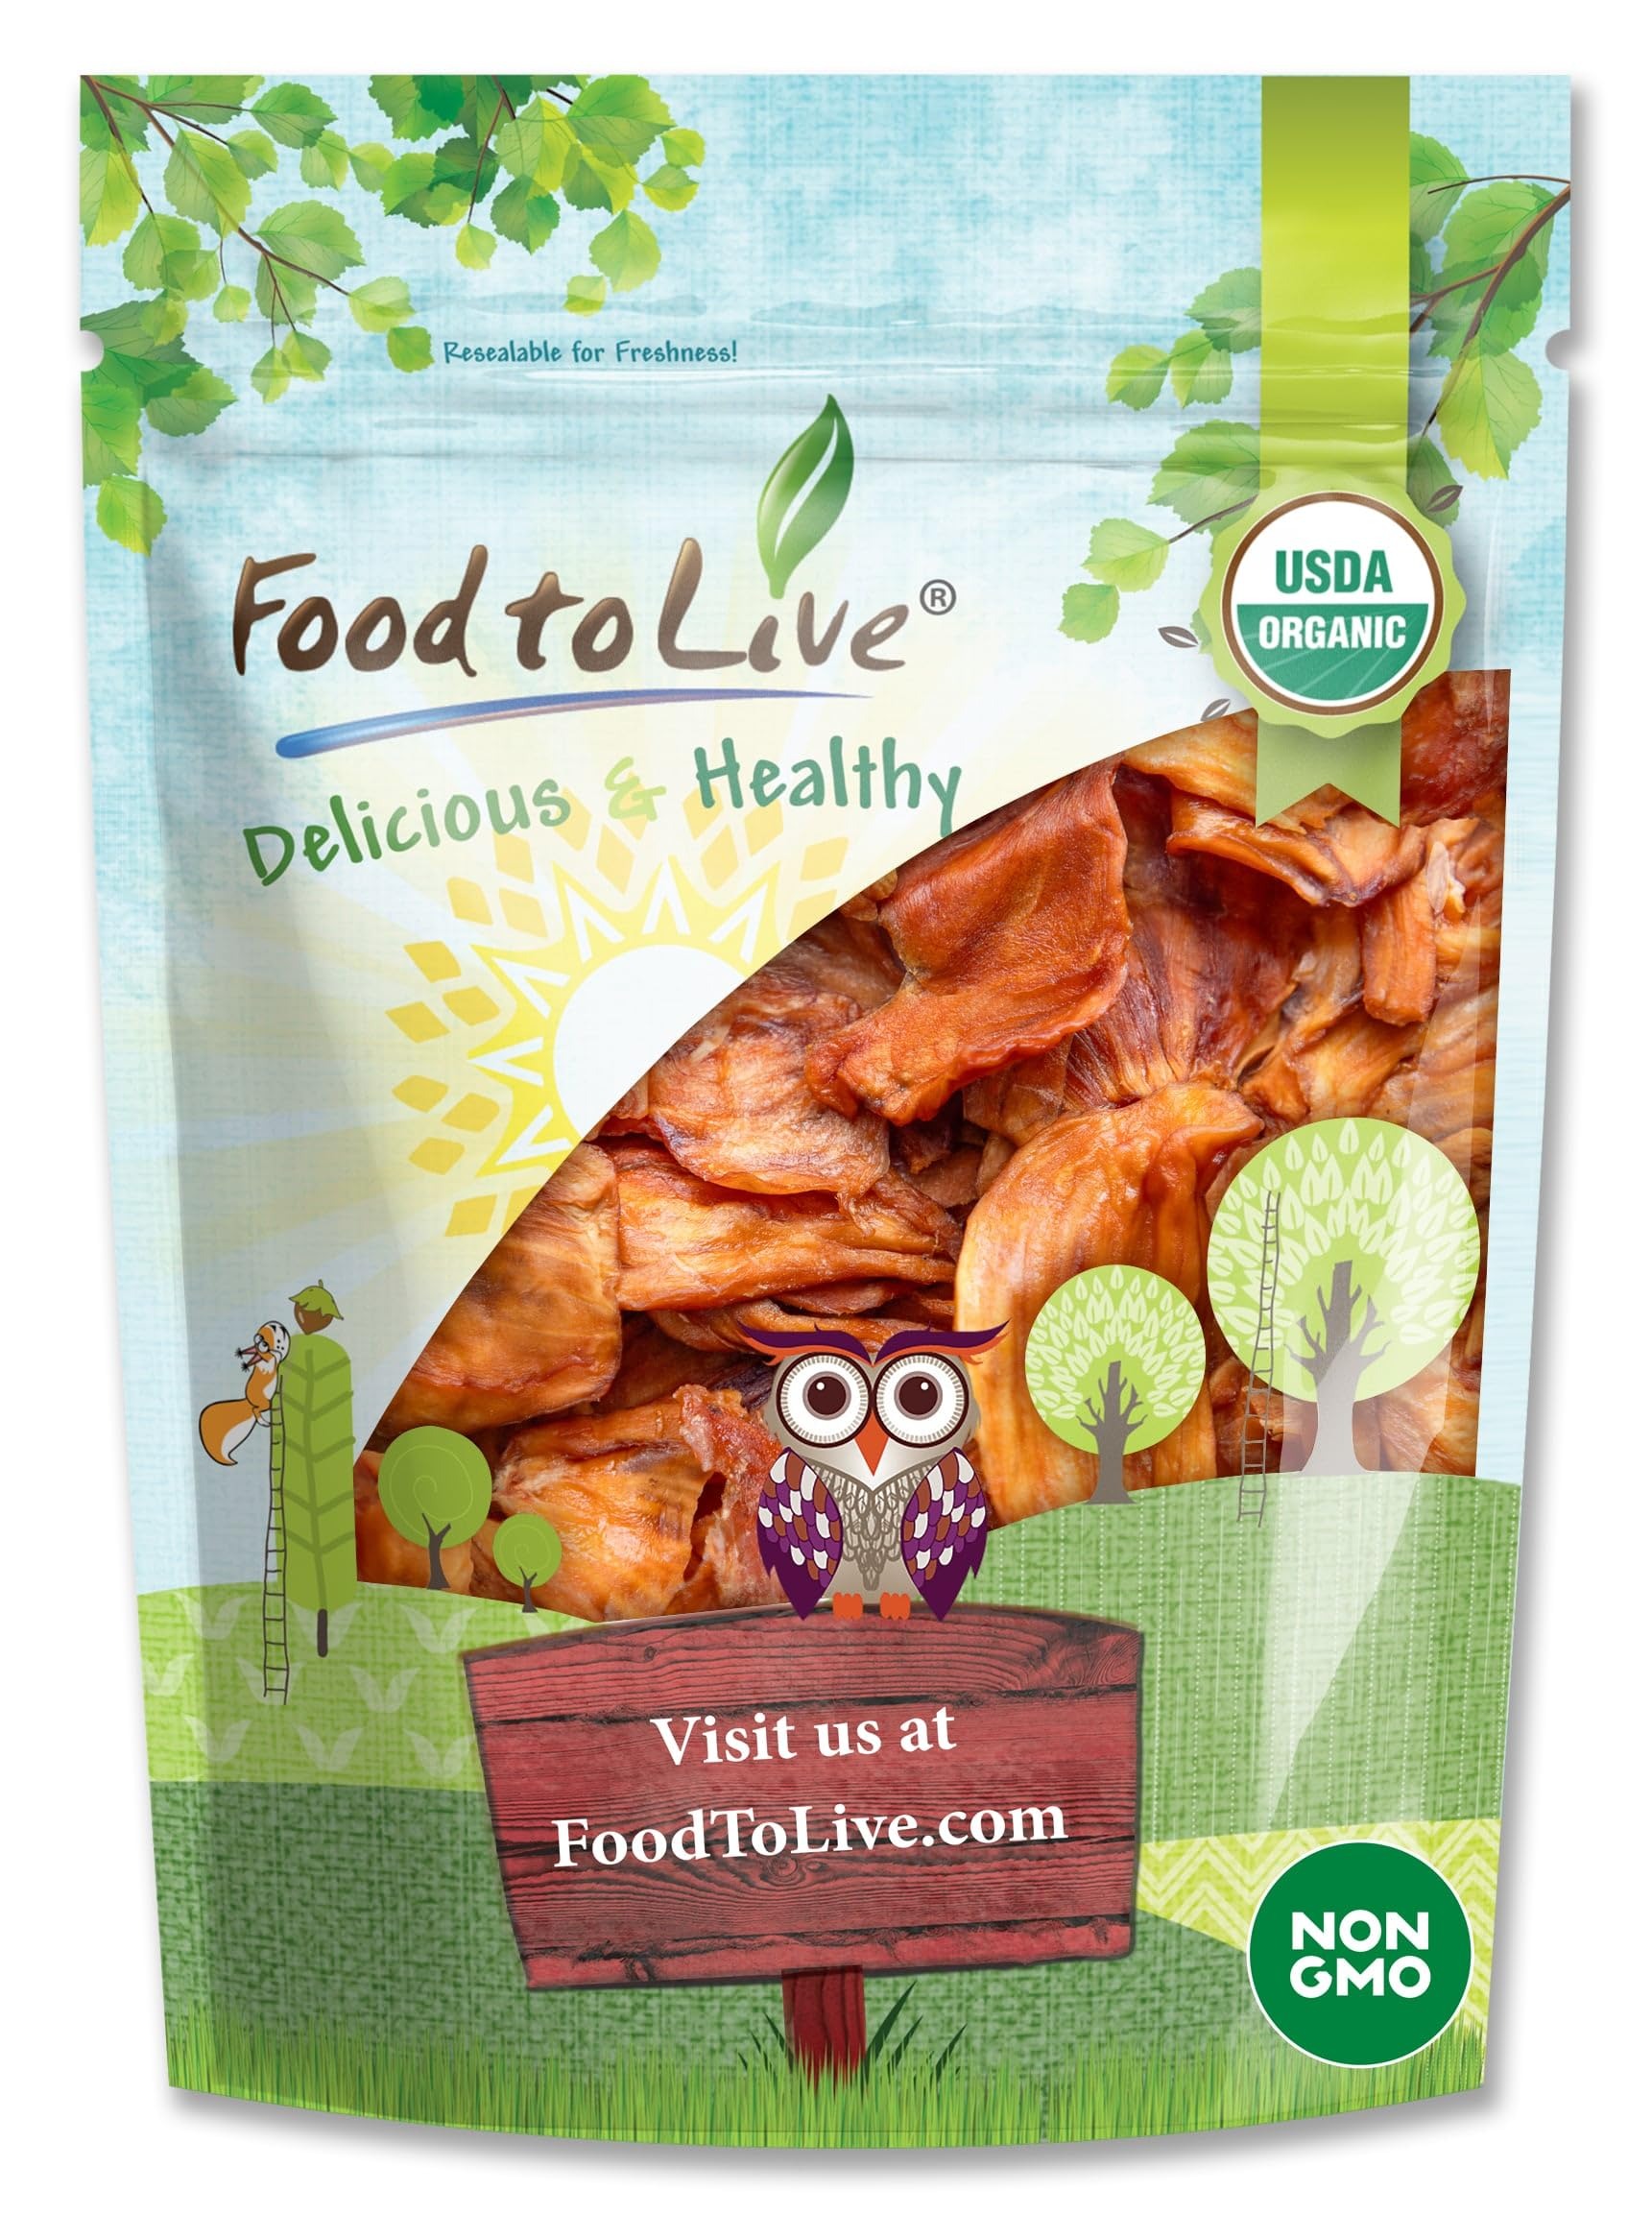
Item Name: Organic Dried Jackfruit Slices, 6 Ounces – Non-GMO Chewy Snack for Kids and Adults, Unsweetened, Unsulfured, Nutritious Vegan Superfood in Bulk, Kosher
Bullet Point 1: ✔️ ORGANIC, NON-GMO, KOSHER & VEGAN: Dried Jackfruit Slices by Food to Live are not only Organic but also Non-GMO, Kosher, and suitable for Vegan and Vegetarian diets.
Bullet Point 2: ✔️ 100% RAW, UNSWEETENED & UNSULPHURED: Our Organic Jackfruit Slices are made by simply drying sliced Jackfruits. They are 100% Raw, Unsuphured, contain NO Sweeteners, and NO preservatives.
Bullet Point 3: ✔️ HIGHLY NUTRITIOUS, RICH IN FIBER: Dehydrated Jackfruit is a rich source of plant protein, dietary fiber, powerful antioxidants, especially carotenoids, Vitamins C and A, Riboflavin, Magnesium, Potassium, Copper, and Manganese.
Bullet Point 4: ✔️ WHOLESOME SNACK AND MORE: Snack on Jackfruit Chips on the go to boost your energy levels, add them to oatmeal, smoothie bowls, salads, or use when making energy treats, granola bars and pastries such as cakes, cookies, or muffins.
Bullet Point 5: ✔️ VEGAN MEAT SUBSTITUTE: Due to its stringy and chewy texture, Organic Dried Jackfruit can be used as a meat substitute in savory vegan dishes, for example, vegan burgers, curries, stir-fries, or tacos.
Product Description: Jackfruit, known for its huge size (one fruit can reach 80 lbs!) is an exotic fruit that originated in India but is now getting popular all over the world. Organic Dried Jackfruit Slices by Food to Live are made by thinly cutting fresh fruit and gently drying it. Thid product is Organic, Non-GMO, Unsuphured, Kosher, Raw, and contain NO sweeteners. Organic Dried Jackfruit Benefits Is Dried Jackfruit good for you? Organic Jackfruit Dried remains a concentrated source of many nutrients. Firstly, Organic Dried Jackfruit Nutrition Profile is rich in protein, being a great addition to a plant-based diet. Second, Dried Organic Jackfruit Slices are packed with dietary fiber and carotenoids – powerful antioxidants that fight free radicals. Further, this tropical fruit is abundant in vitamins and essential minerals such as Vitamins A and C, Magnesium, Potassium, Riboflavin, Manganese, and Copper. Besides, Dried Jackfruit calories value is 94 calories per 1 ounce, making it a wonderful choice if you need to quickly replenish your energy levels. The Versatile Dried Jackfruit Uses Organic Dried Jackfruit Chips offer a perfect duo of a pleasant sweet taste and a satisfying chewy texture. Snack on these yummy slices straight from the pack whenever you need a boost of energy: at work, on a hike, plane, or after a workout session. Moreover, chop or add whole Jackfruit Chips to your oatmeal, granola, smoothies, porridge, oatmeal, or yogurt. Not to mention, Dried Jackfruit is excellent for making granola bars, energy treats, various desserts, and pastries: muffins, cookies, and cakes. Apart from that, find your favorite savory vegan Dried Jackfruit recipe, where the fruit substitutes meat. Try making Jackfruit burgers, tacos, or curries. Storage Tips Store Dried Jackfruit in an air-tight container in a cool dry place. If you get Organic Dried Jackfruit Slices bulk to store them long-term, you can put them in a fridge or a freezer.
Value: 6.0
Unit: Ounce

Price: 12.64